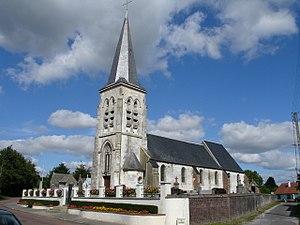
Église de Sorrus
Sorrus est une commune française située dans le département du Pas-de-Calais en région Hauts-de-France.
L'église Saint-Riquier de Sorrus est située dans le village de Sorrus, dans le département du Pas-de-Calais.